John of Hoio

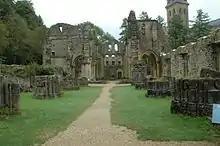
Ruins of the Orval Abbey

John of Hoio (died ) was an abbot of the Cistercian Orval Abbey in present-day Belgium and Triumfontium in Luxembourg, who, according to Konrad Eubel, served as the assistant bishop of Trier, simultaneously holding the title of titular bishop of Duvno in present-day Bosnia and Herzegovina. Dominik Mandić, while researching the history of the Diocese of Duvno, could not find any documents relating to him, thus being unable to determine whether John of Hoio ever served as the residential bishop in Duvno. At the end of his life, John returned to Orval Abbey, where he is buried.